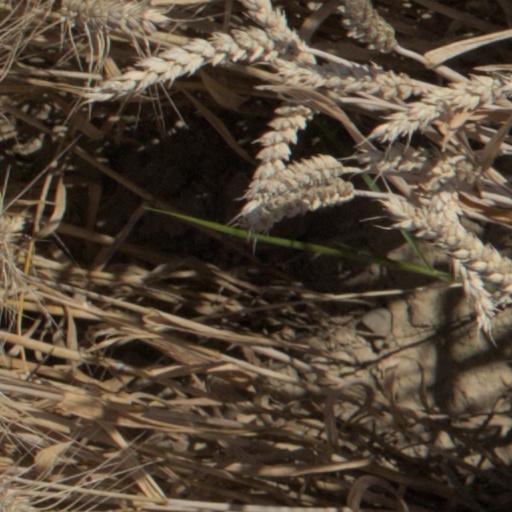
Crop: wheat